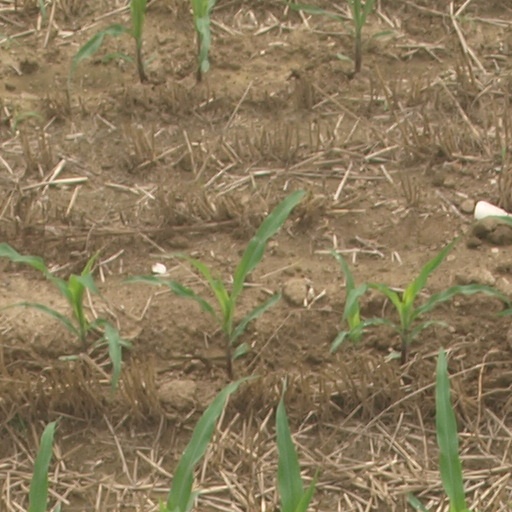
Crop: maize; corn